Leonardo da Vinci's Vineyard

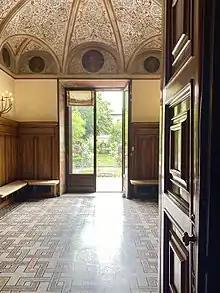
Leonardo's Vineyard: Atellani House

The vineyard was located in Milan, beyond the Porta Vercellina district, close to the Borgo delle Grazie, on the land belonging to San Vittore great vineyard.